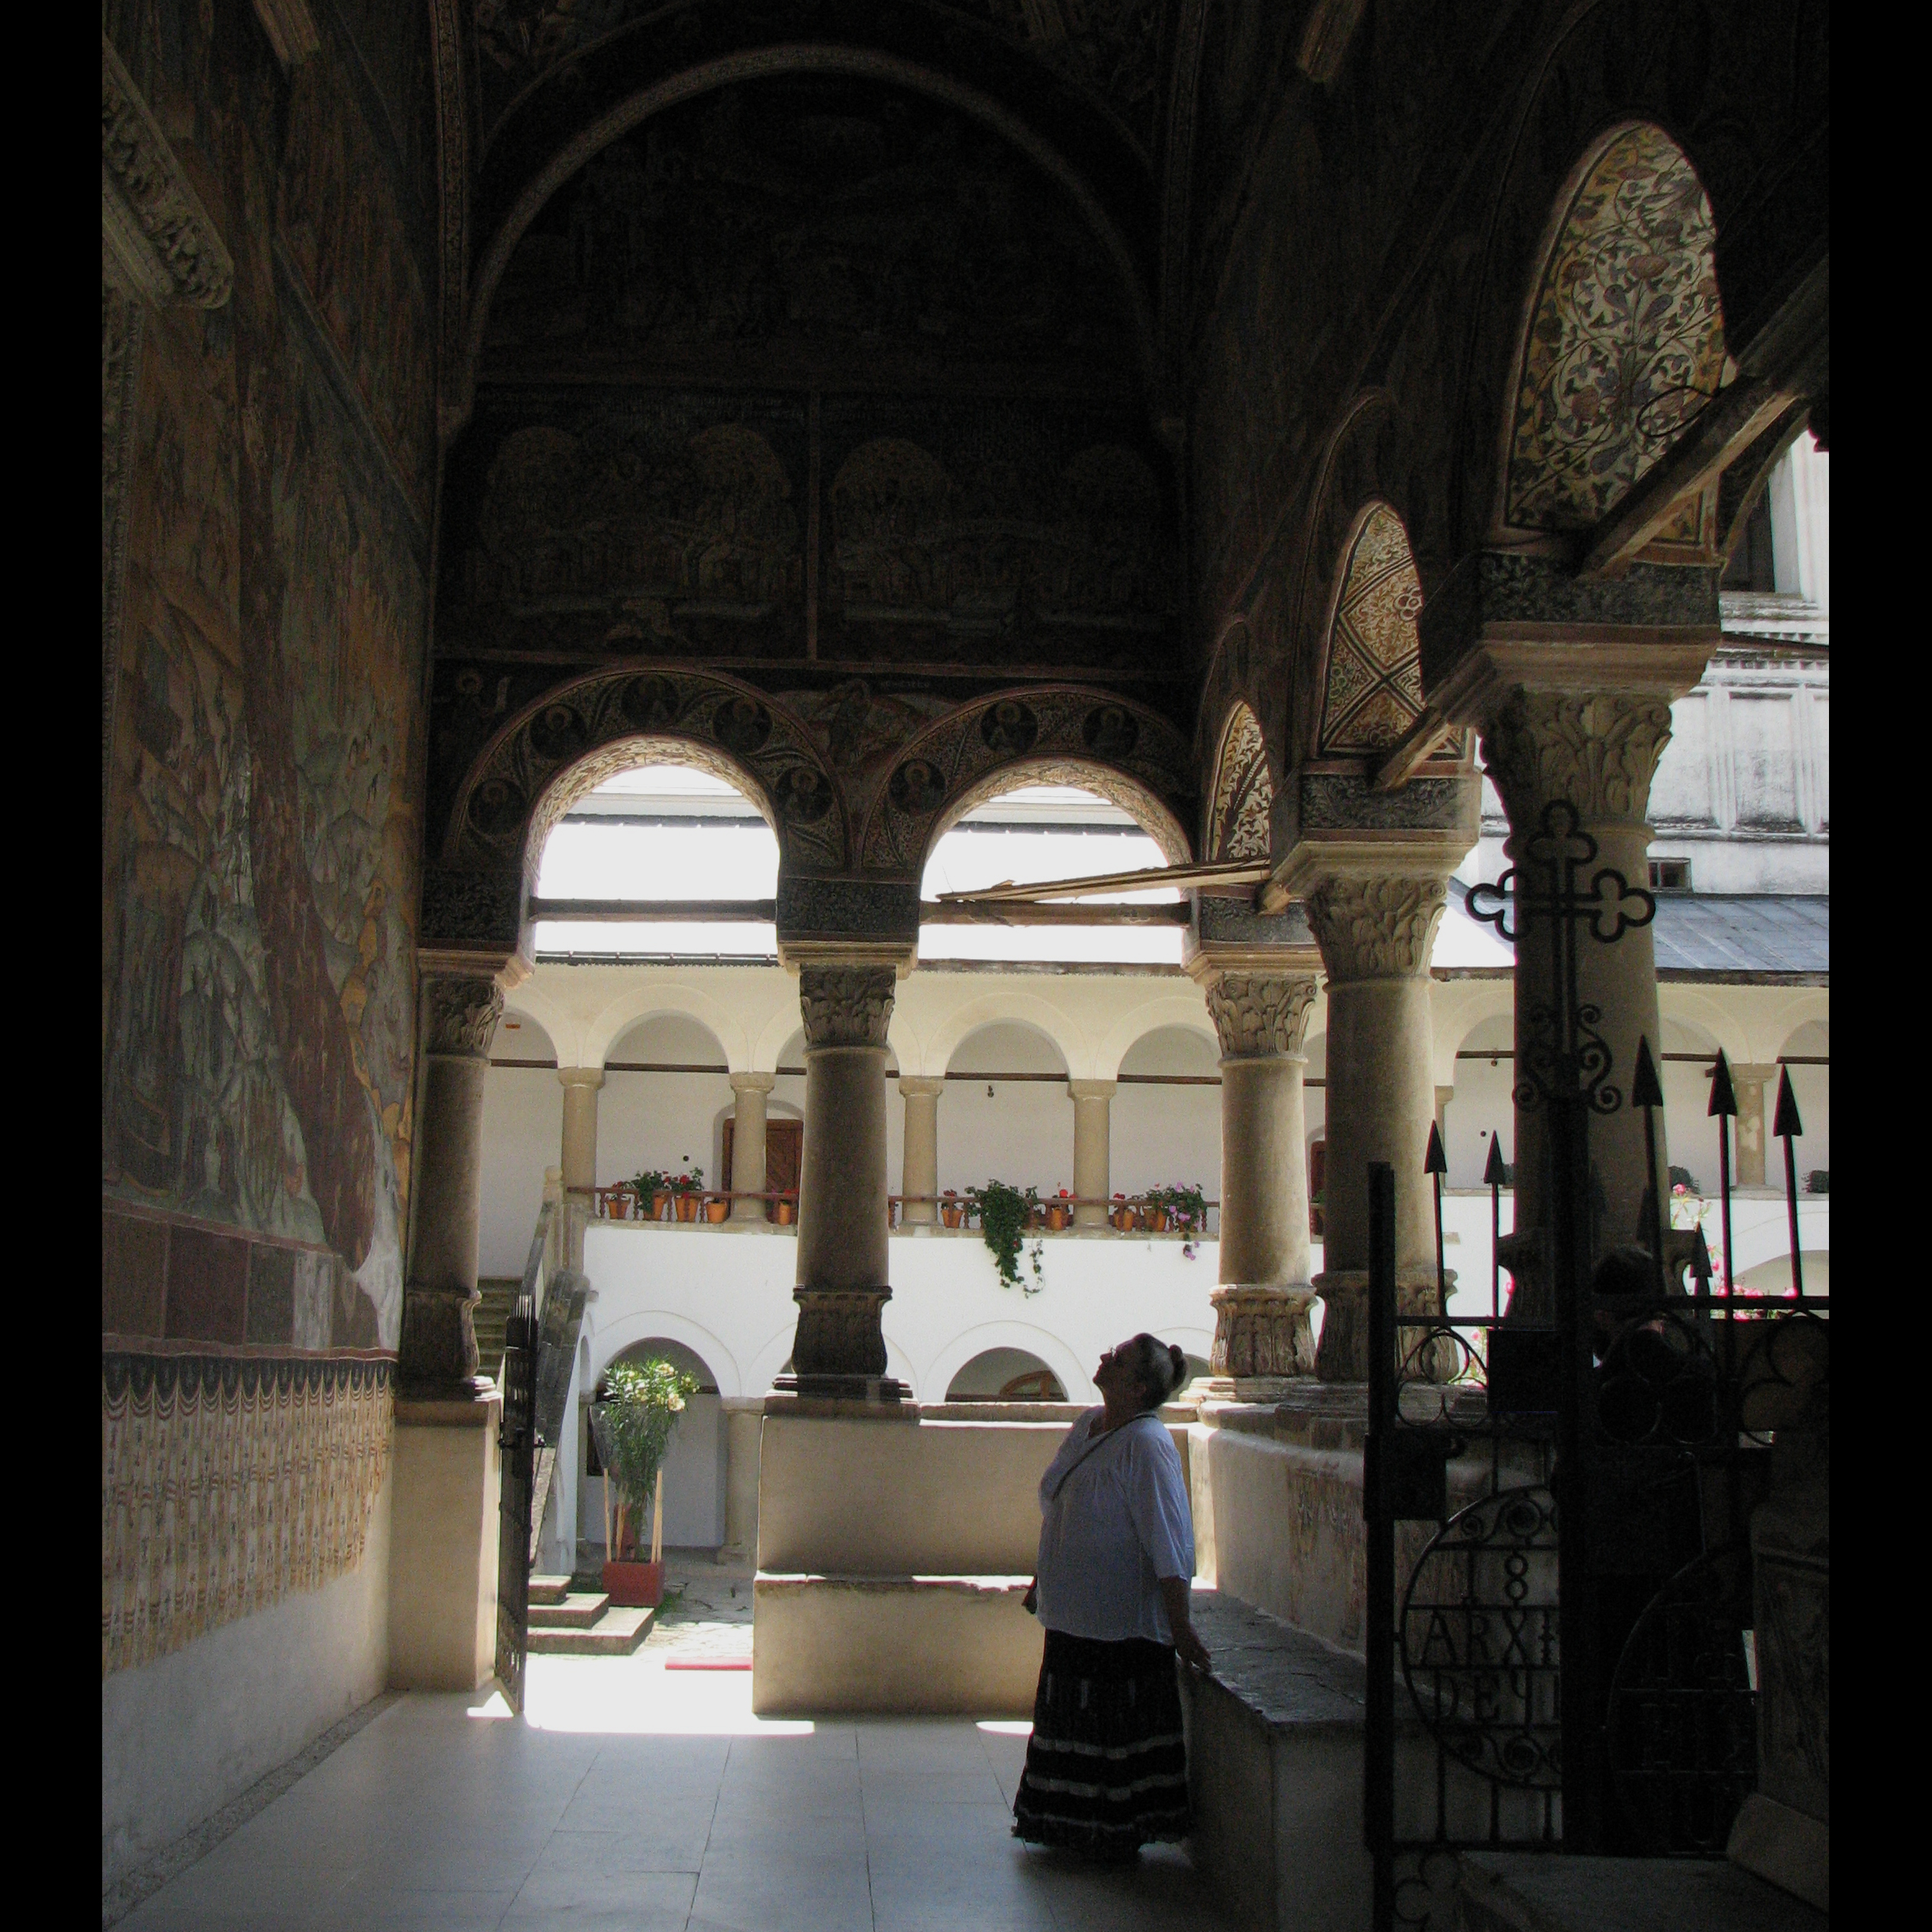
architecture, photography, building, palace, monument, photo, arch, religion, church, christian, place of worship, interior design, photos, capital, religious, de, temple, monastery, churches, fotografie, history, christianity, romana, style, arc, orthodox, unesco, eastern, tourist attraction, romania, convent, bor, biserica, arhitectura, wallachia, muntenia, tara, romaneasca, orthodoxy, romanian, ortodoxa, patrimoniu, noncoloursincolour, manastire, ortodoxia, ortodoxie, ecclesiastical, bisericeasc, cladire, edificiu, capitel, valahia, tararomaneasca, oltenia, brancovenesc, brancoveanu, brancovan, horezu, hurez, hurezi, hurezimonastery, monasteryofhorezu, lmivliiaa09894, 1690, cre tinism, cre tin, br ncoveneasc, m n stireahurezi, carhitecturabr ncoveneasc, ancient history